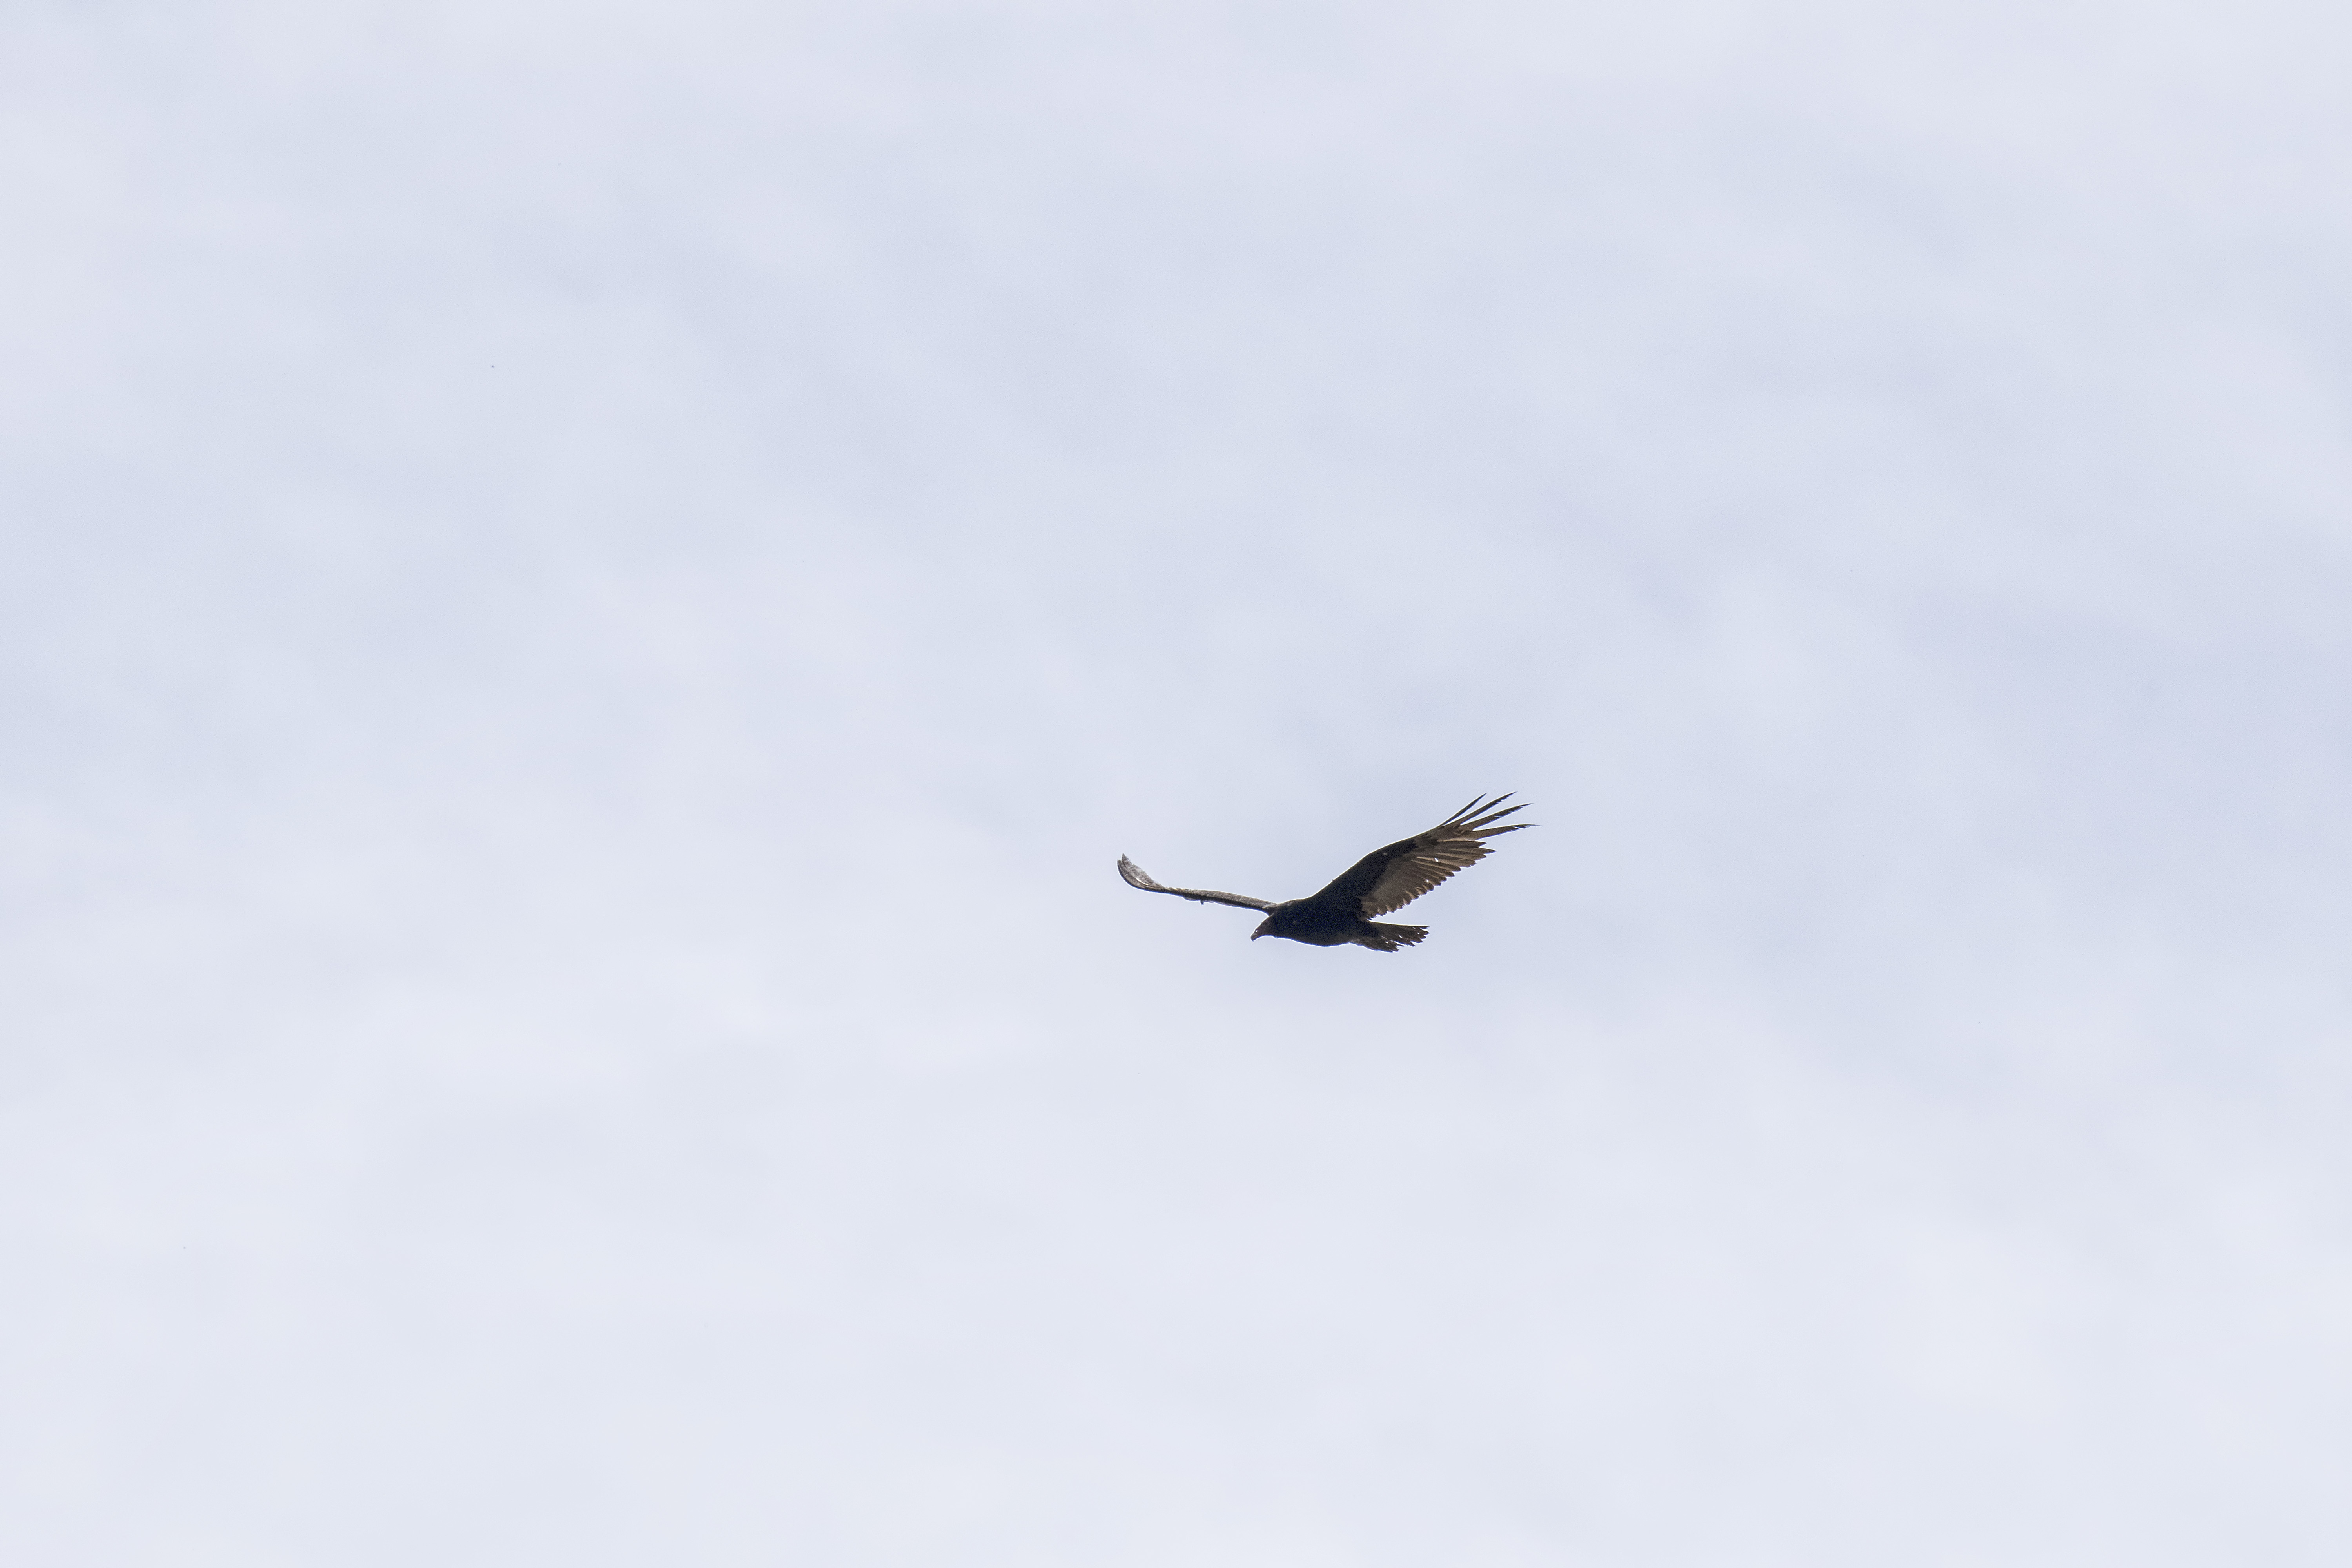
bird, wing, flight, bird of prey, canada, turkey, a, vertebrate, rouge, tte, quebec, vulture, sherbrooke, oiseau, urubu